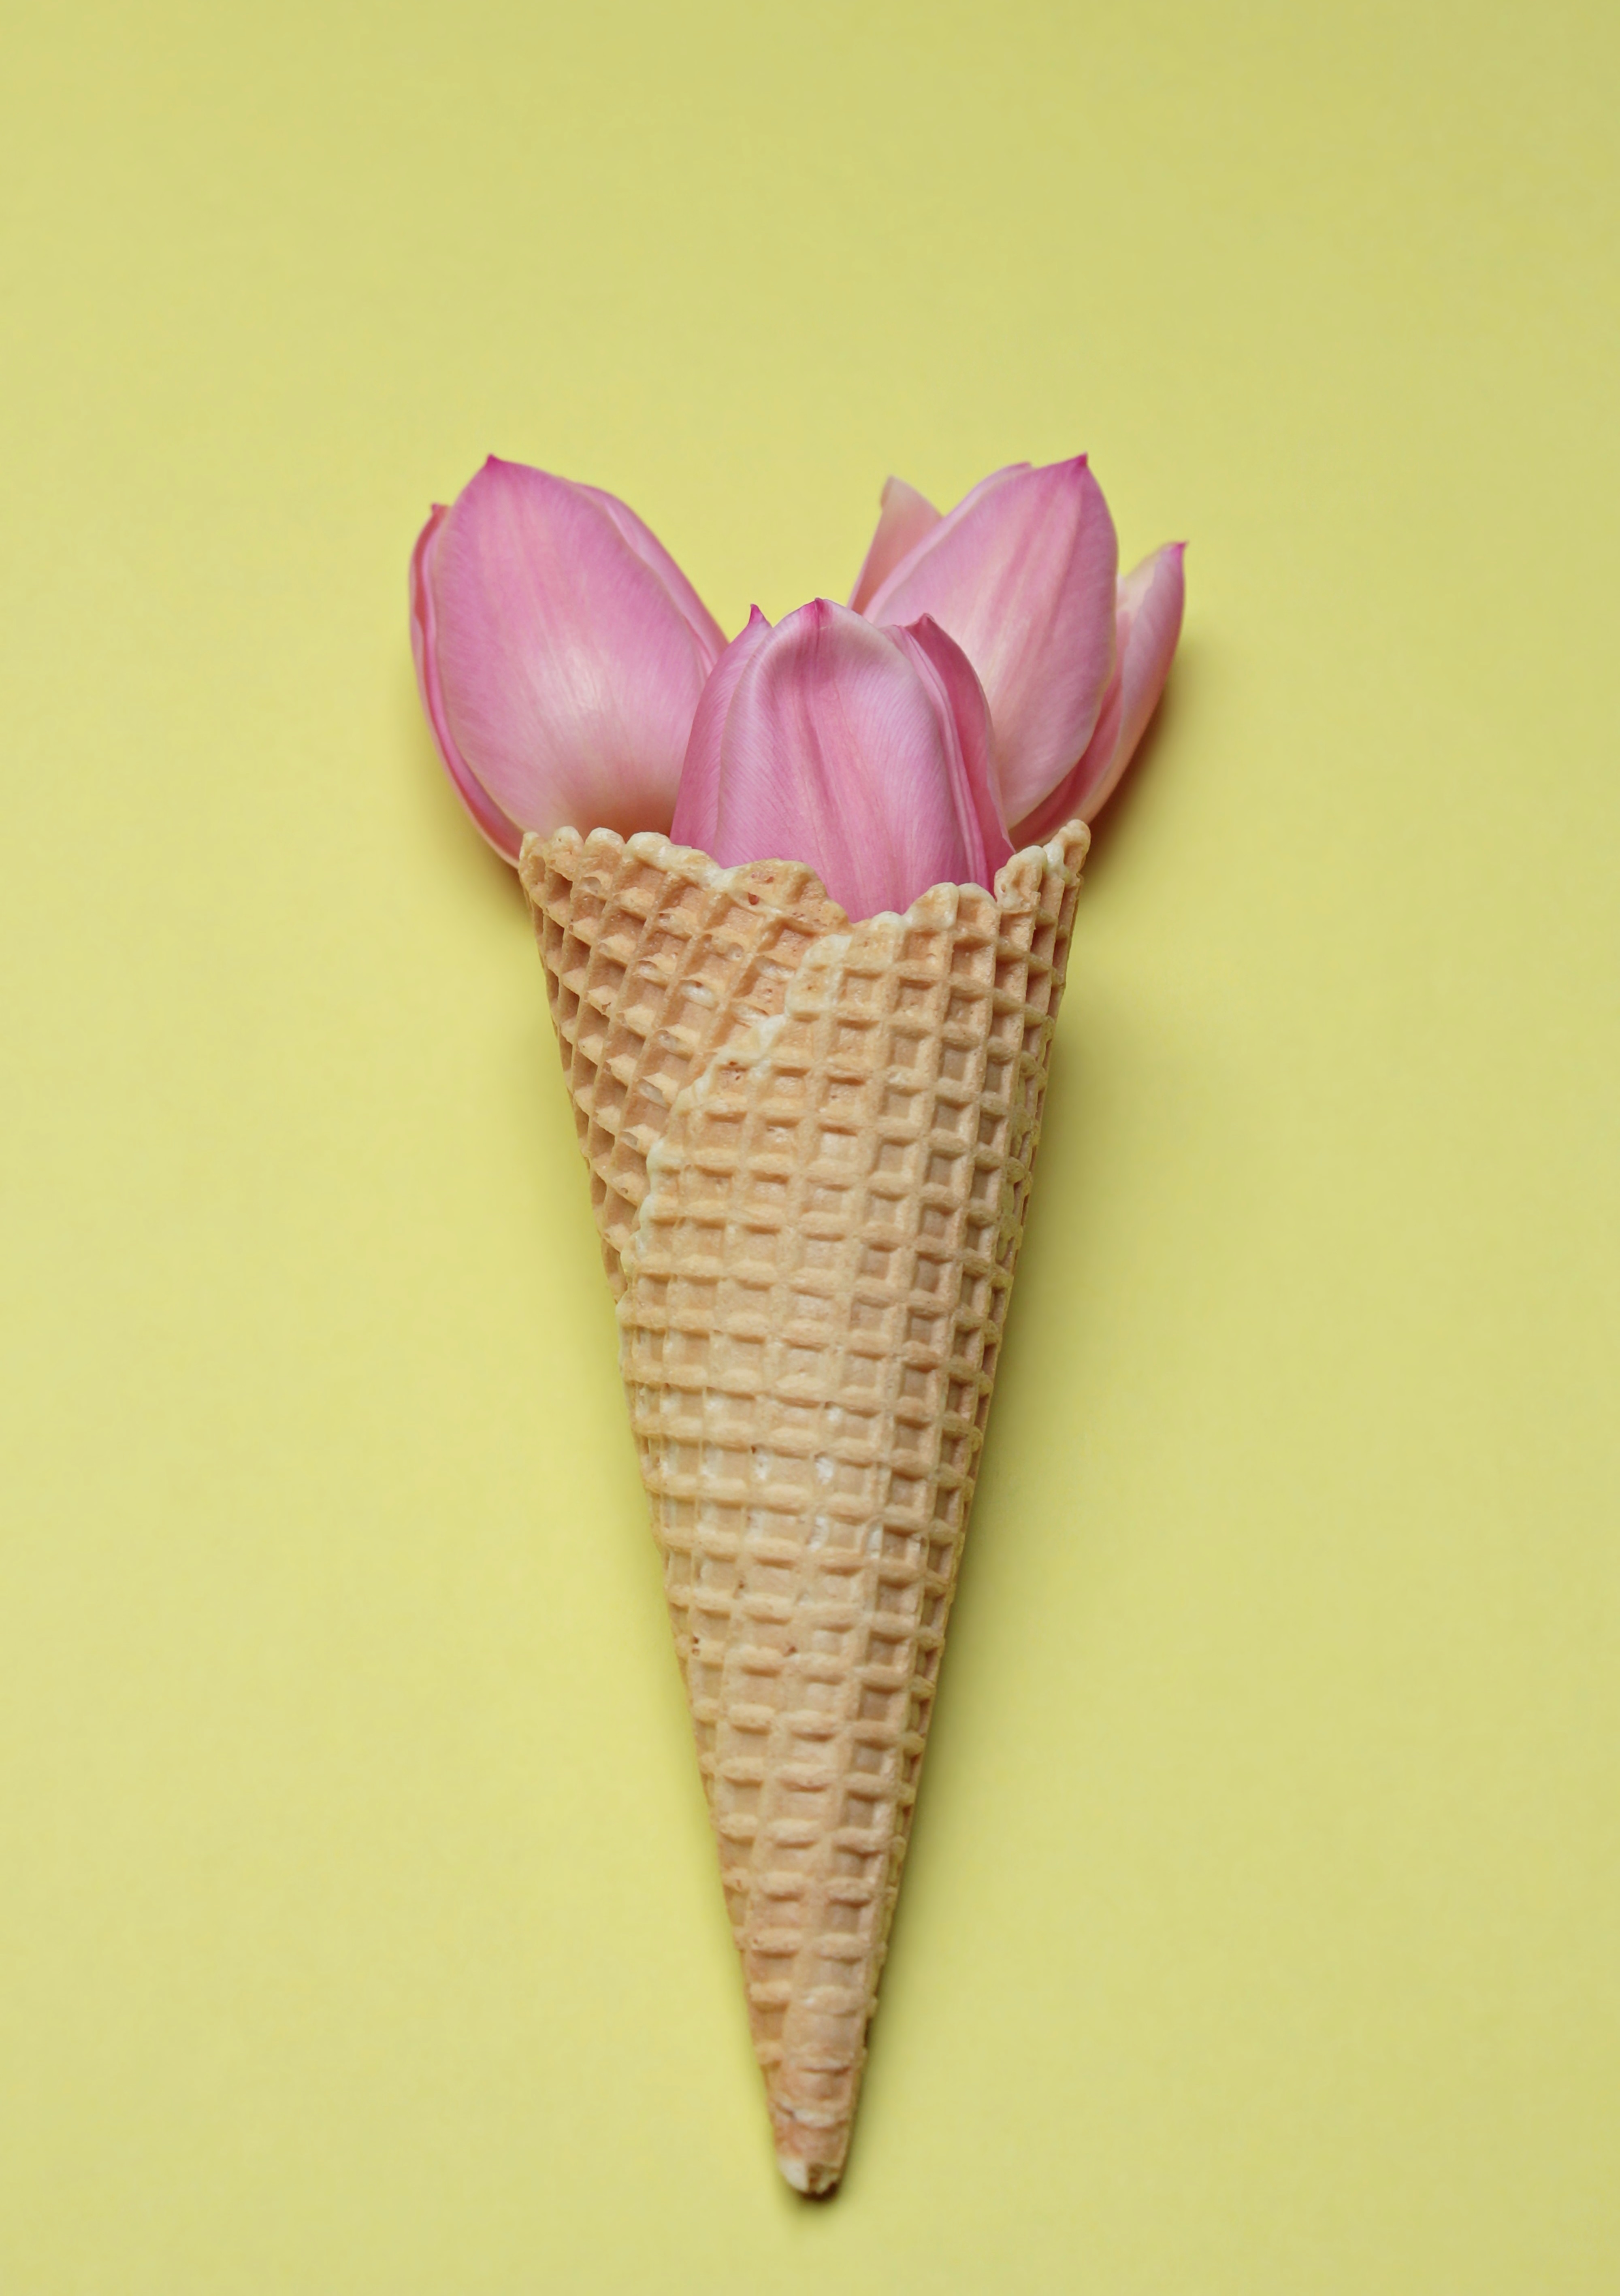
flower, petal, bloom, heart, food, spring, color, colorful, yellow, pink, dessert, waffle, map, flowers, ice cream cone, floral greeting, postcard, beautiful, springtime, organ, tulips, greeting, early bloomer, spring flower, spring awakening, fr hlingsanfang, harbinger of spring, the beginning of spring, tulip flower, tulips pink, tulips in eiswaffel